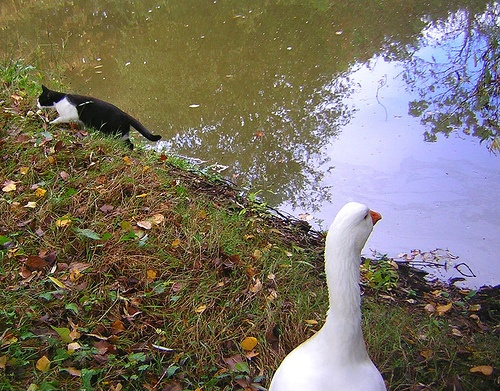
A black and white cat walking in grass next to water and duck.
A cat and a white duck near a muddy body of water
White goose and black and white cat at the edge of a pond.
A cat and a goose ignore each other near a pond.
The goose and the cat are playing by the creek.